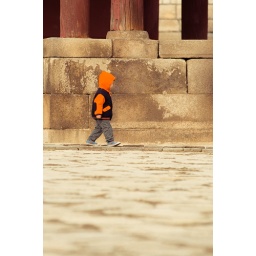
FiS Meetup @ Jongmyo. Boy walking by building